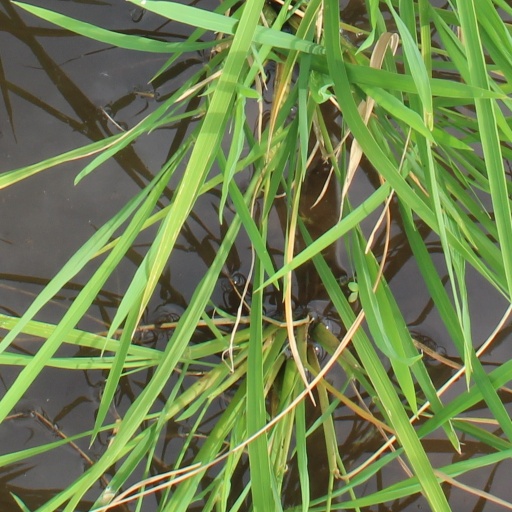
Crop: rice